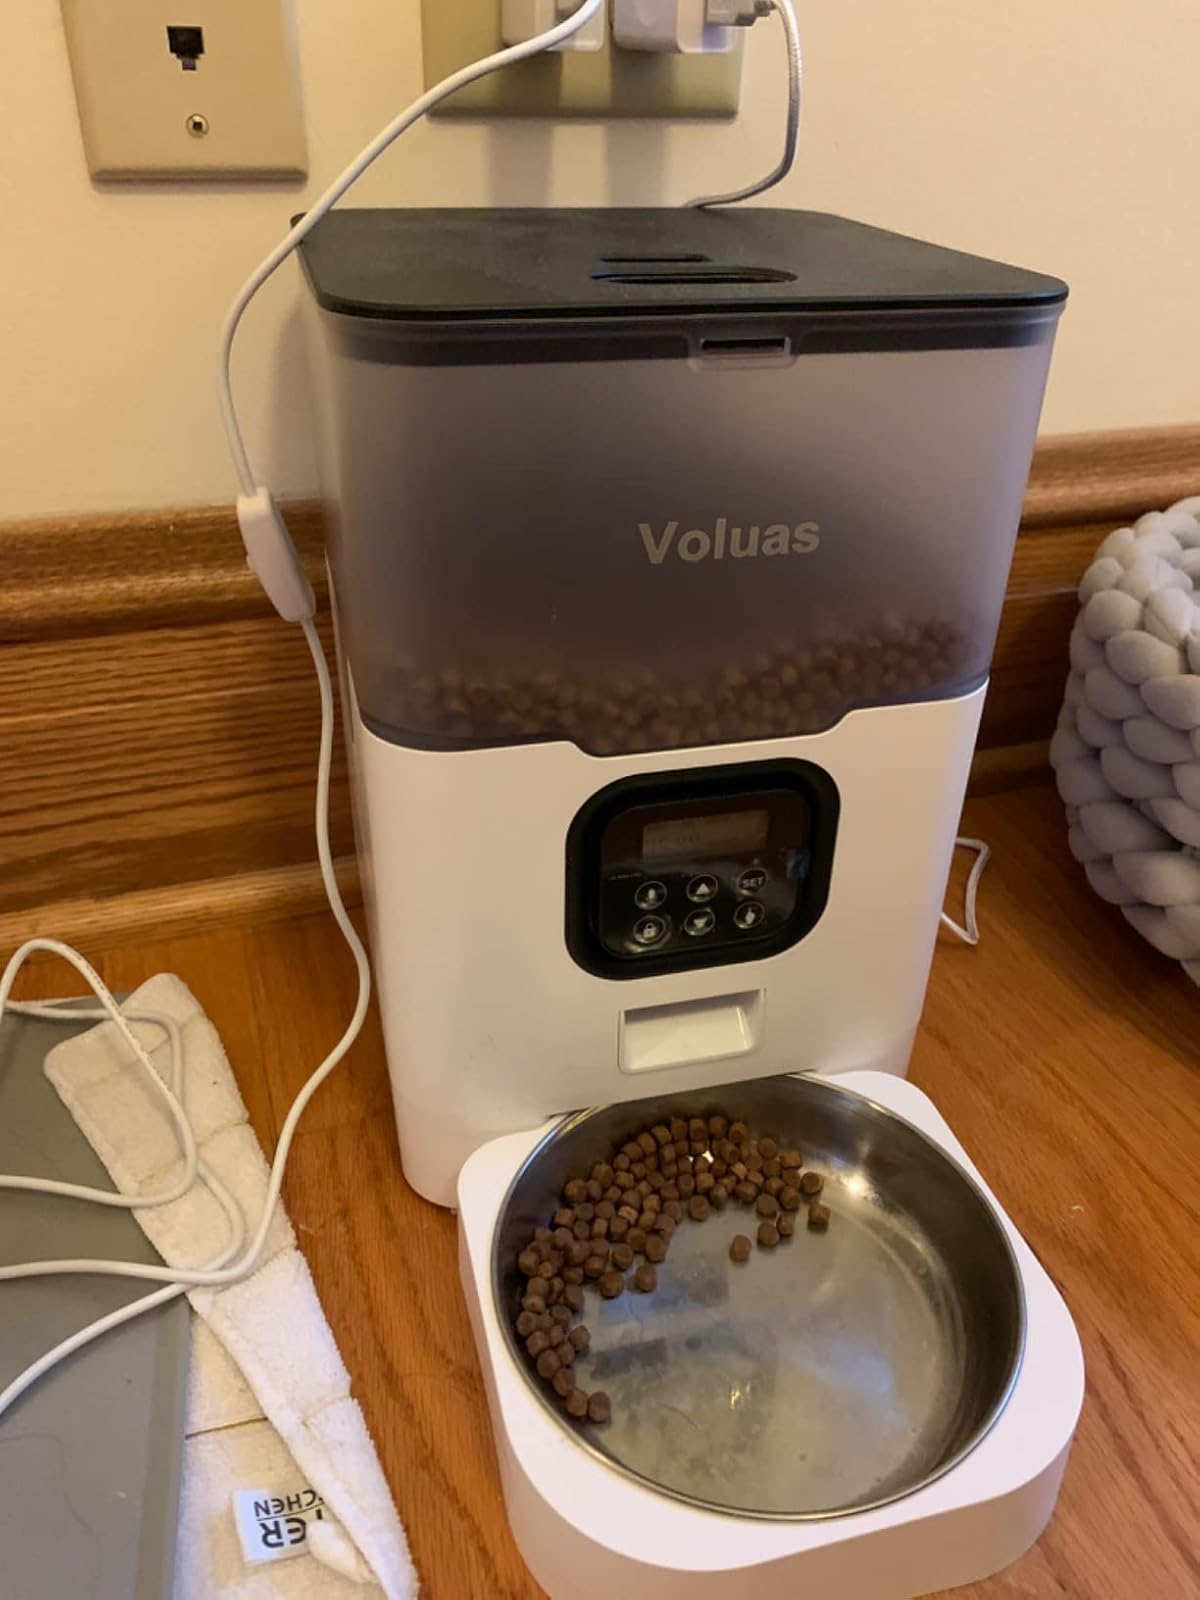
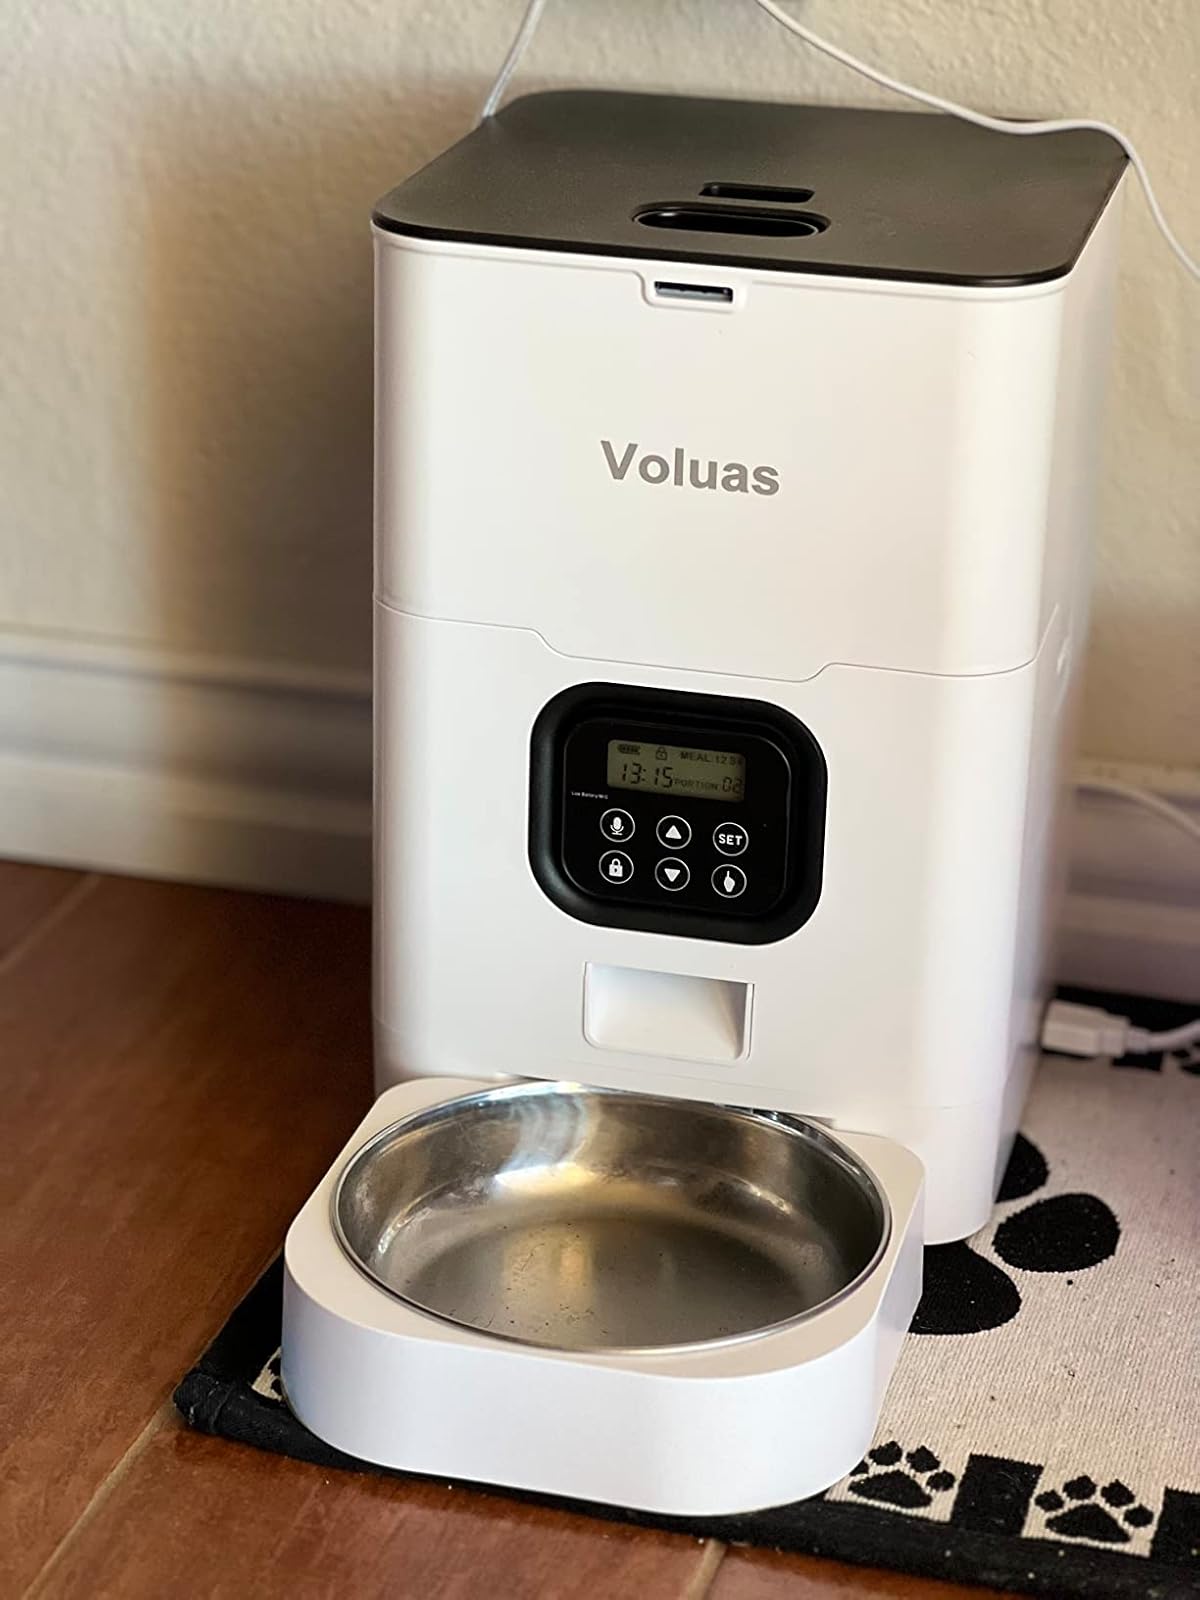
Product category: items_feeder
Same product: no